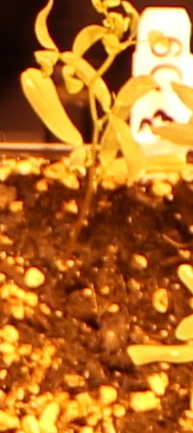
Label: Lentil